Office of the Coordinator of Inter-American Affairs

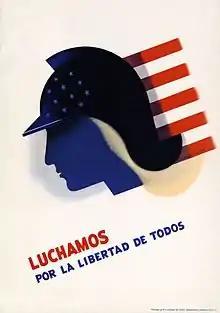
"We Fight for the Freedom of All" — OCIAA poster by Edward McKnight Kauffer, promoting inter-American solidarity

The Office of the Coordinator of Inter-American Affairs, later known as the Office for Inter-American Affairs, was a United States agency promoting inter-American cooperation (Pan-Americanism) during the 1940s, especially in commercial and economic areas. It was started in August 1940 as OCCCRBAR (Office for Coordination of Commercial and Cultural Relations between the American Republics) with Nelson Rockefeller as its head, appointed by President Franklin Delano Roosevelt.